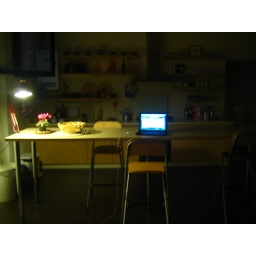
My kitchen in the background and giant kitchen table